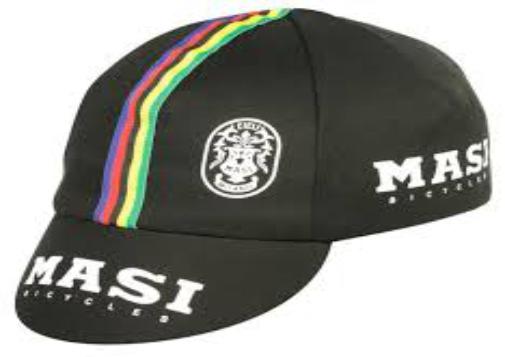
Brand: masi bicycles
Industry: Transportation